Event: Nepal Earthquake
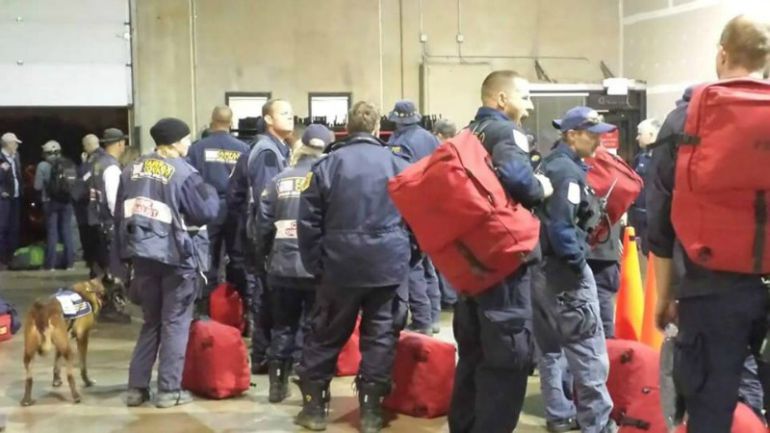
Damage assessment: no_damage